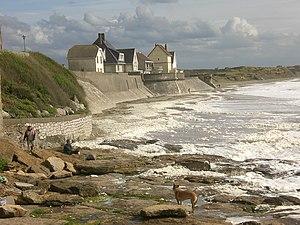
Littoral d'Audresselles avec les habitations qui longent la côte, protégées de la Manche par des perrés, en grande partie privés, construits par les propriétaires riverains à la fin du XIXe siècle. Audresselles est une petite commune très jolie au sud du Cap Gris-Nez dans le Pas-de-Calais.
Audresselles est une commune française située dans le département du Pas-de-Calais en région Hauts-de-France. C'est l'une des huit communes formant le Grand Site des Deux Caps, labellisé « Grand Site de France » depuis 2011.